Johan Jacob Ahrenberg

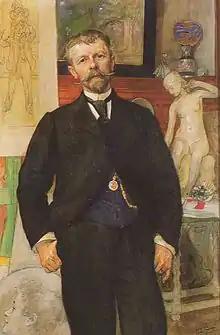
Jac Ahrenberg, portrait by Carl Larsson

Johan Jacob Ahrenberg, usually referred to as Jac (30 March 1847, in Vyborg – 10 October 1914, in Helsinki) was a Finnish architect, writer and artist. He designed a number of public buildings in Finland and is also remembered for his literary work which mainly deals with themes from contemporary everyday life in eastern Finland.